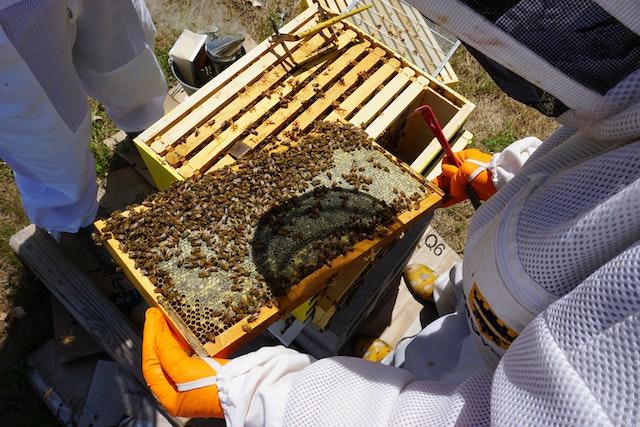
Ufugaji wa nyuki ambao unafanyika katika mabanda madogo yaliyotengenezwa kwa mbao, nyuki hao wakiwa wanazalisha asali ambayo hutumika kwa matumizi mbalimbali, huku mfugaji akiwa amevaa mavazi maalumu yanayomkinga asiweze kung'atwa na nyuki hao.